Belmont Park

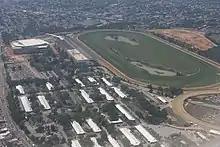
Belmont Park and UBS Arena in 2021

The Belmont race meetings were moved to Aqueduct Racetrack in South Ozone Park, Queens from 1963 to 1968. During this period, the second grandstand was built and the Inner Turf Course was also added.